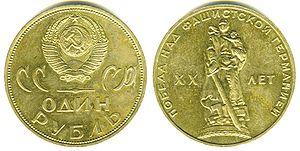
Une pièce commémorative est une pièce de monnaie au design particulier émise pour commémorer un événement spécifique. Pour la plupart, ces pièces ont été émises à partir des années 1960, mais il existe de nombreux exemples de pièces commémoratives antérieures à cette date.